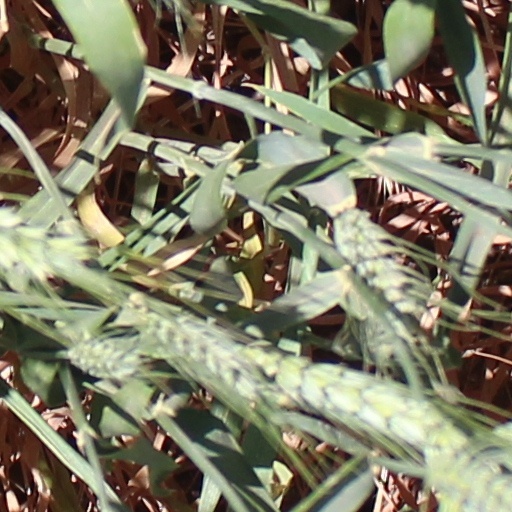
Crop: wheat